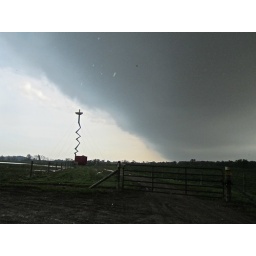
Dark cloud over Domino's cell tower